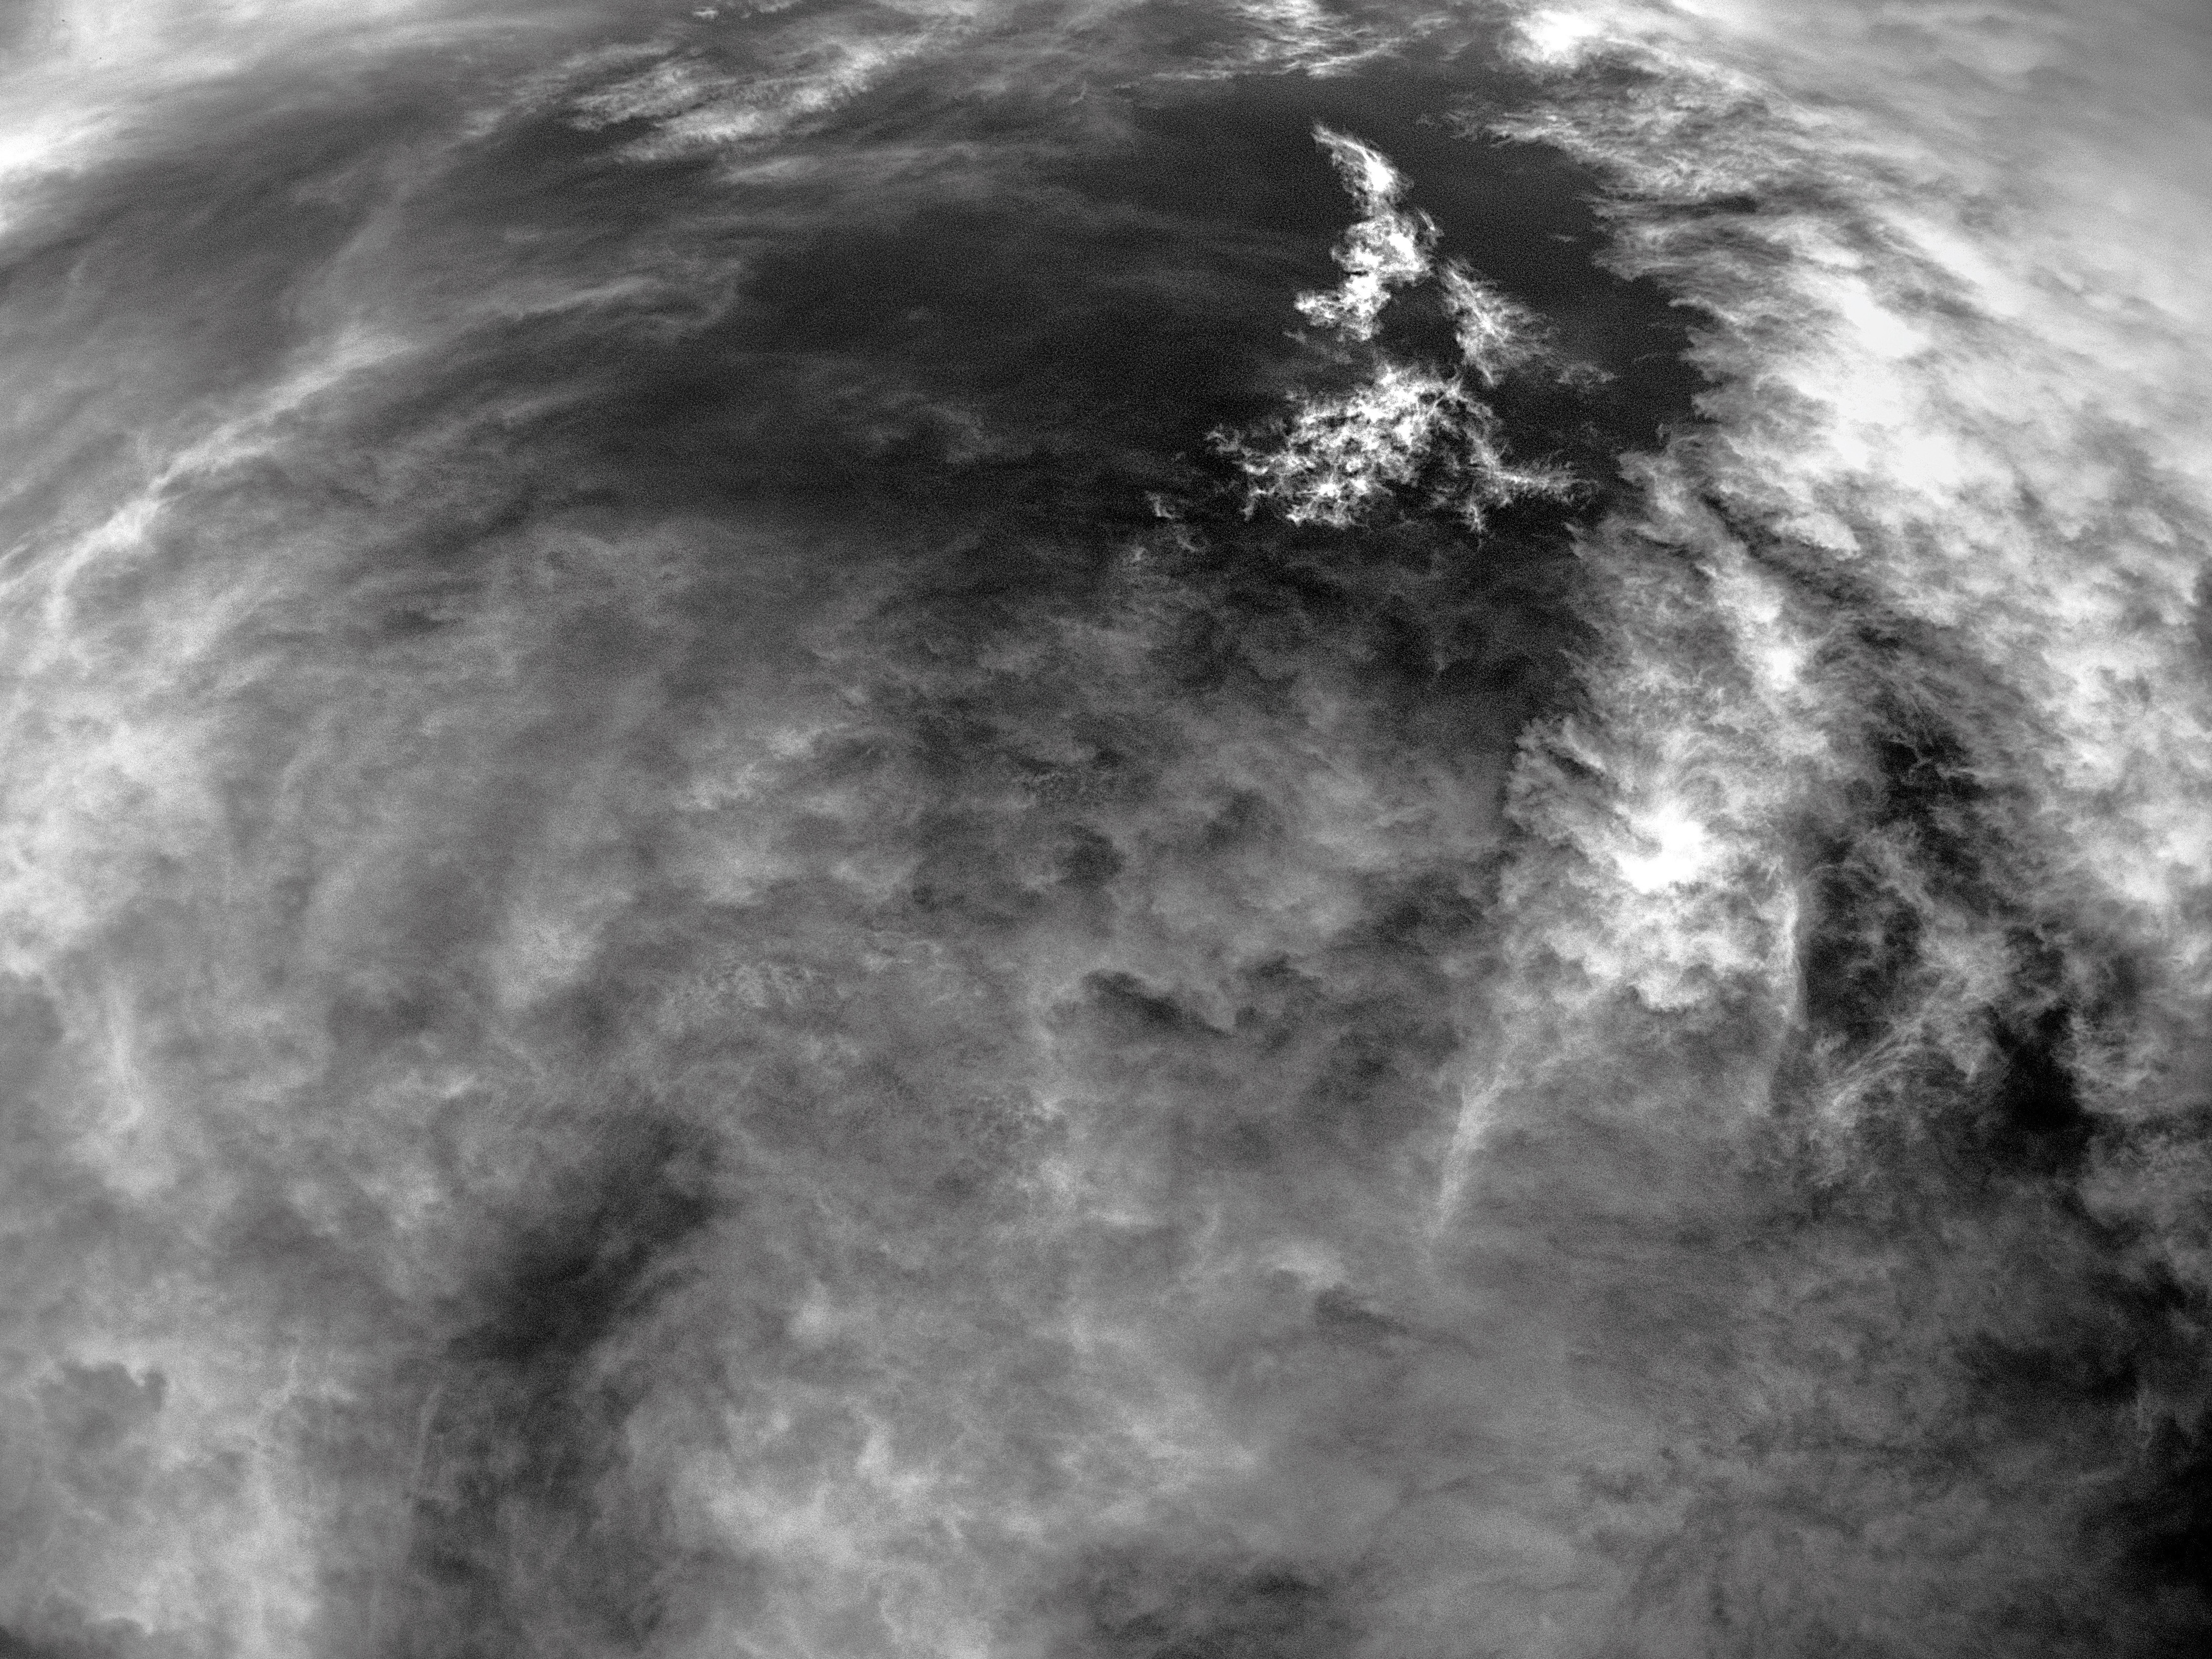
cloud, black and white, sky, atmosphere, weather, storm, darkness, monochrome, 2016, clouds, swirls, 366, monochrome photography, atmosphere of earth